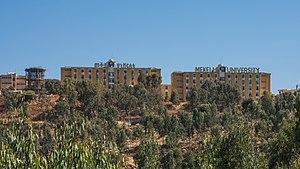
Mekele, parfois orthographié Meqelé est la capitale de la région du Tigré, au nord de l'Éthiopie. Elle est également un woreda. La ville comptait 169 207 habitants en 2005.
L'université de Mekele est un établissement d'enseignement supérieur situé à Mekele, dans le nord de l'Éthiopie.